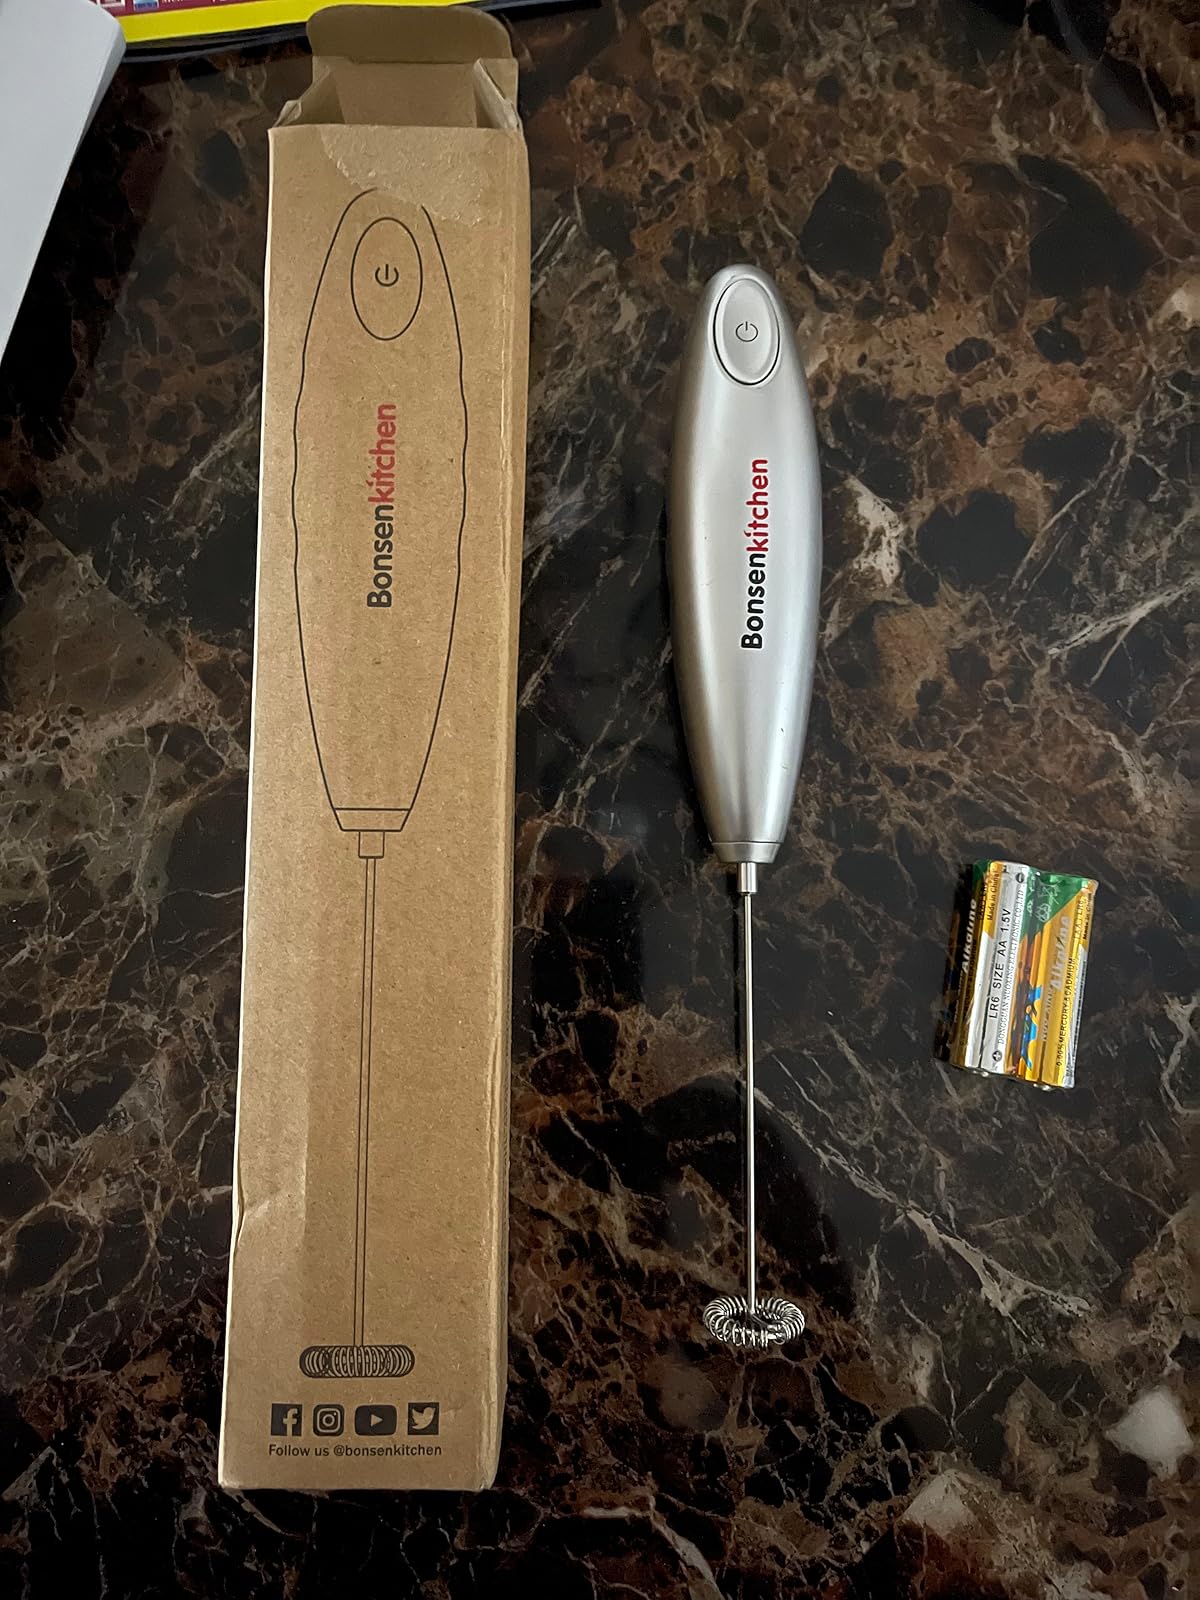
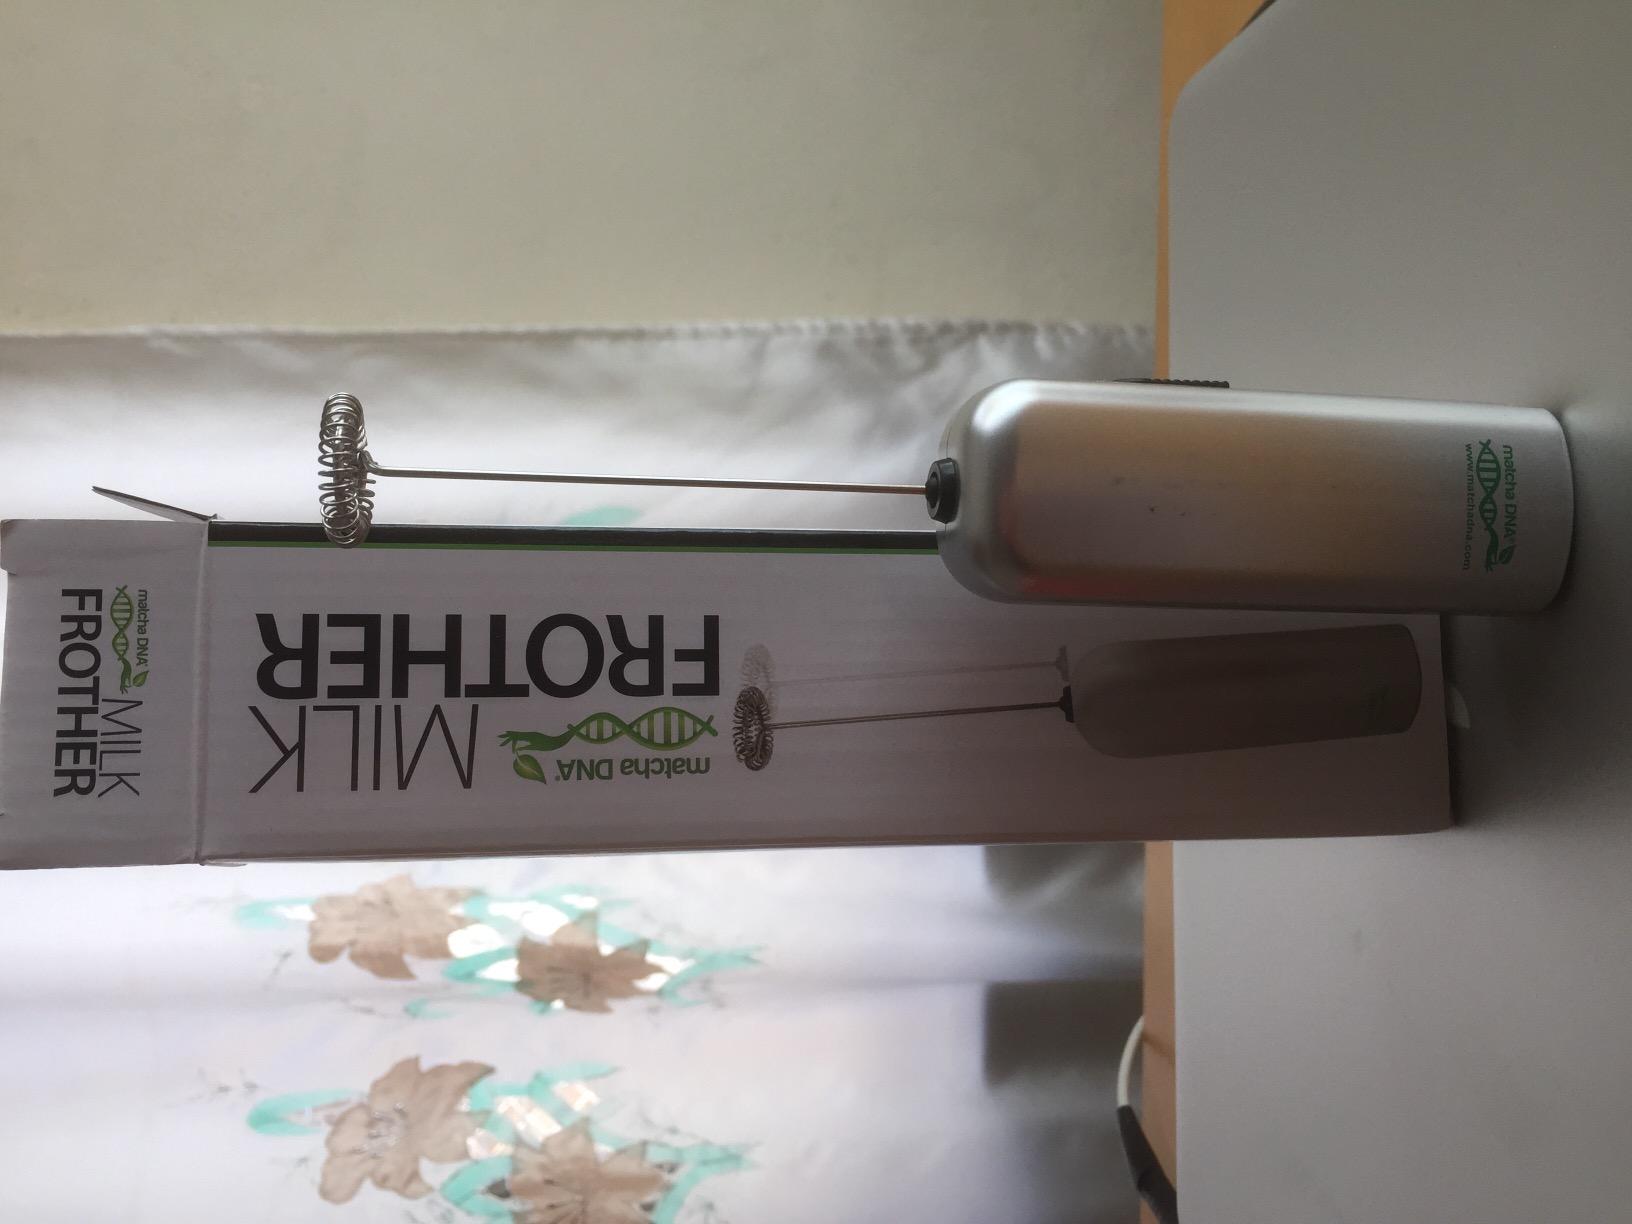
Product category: items_mixer
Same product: no